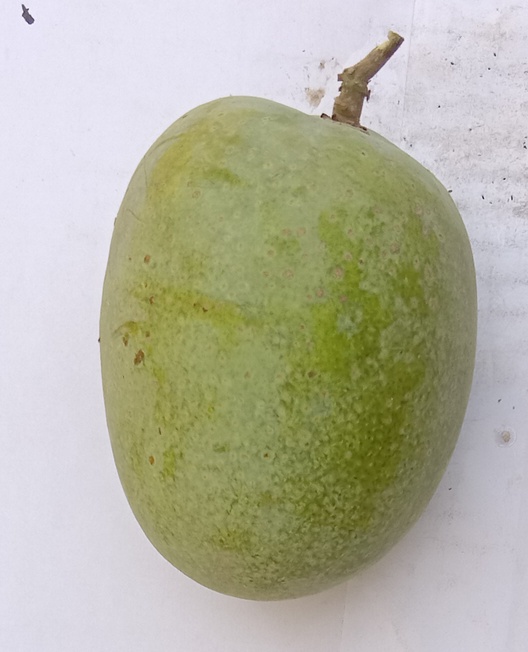
Mango variety: Anwar Ratool